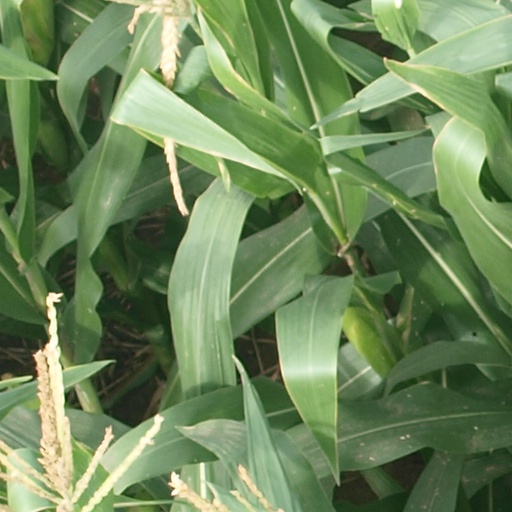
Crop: maize; corn